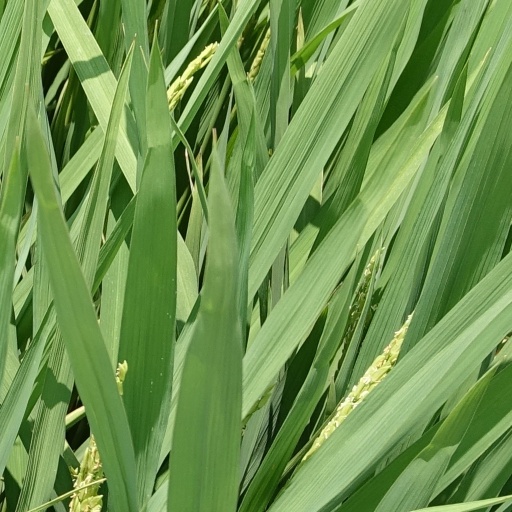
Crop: rice